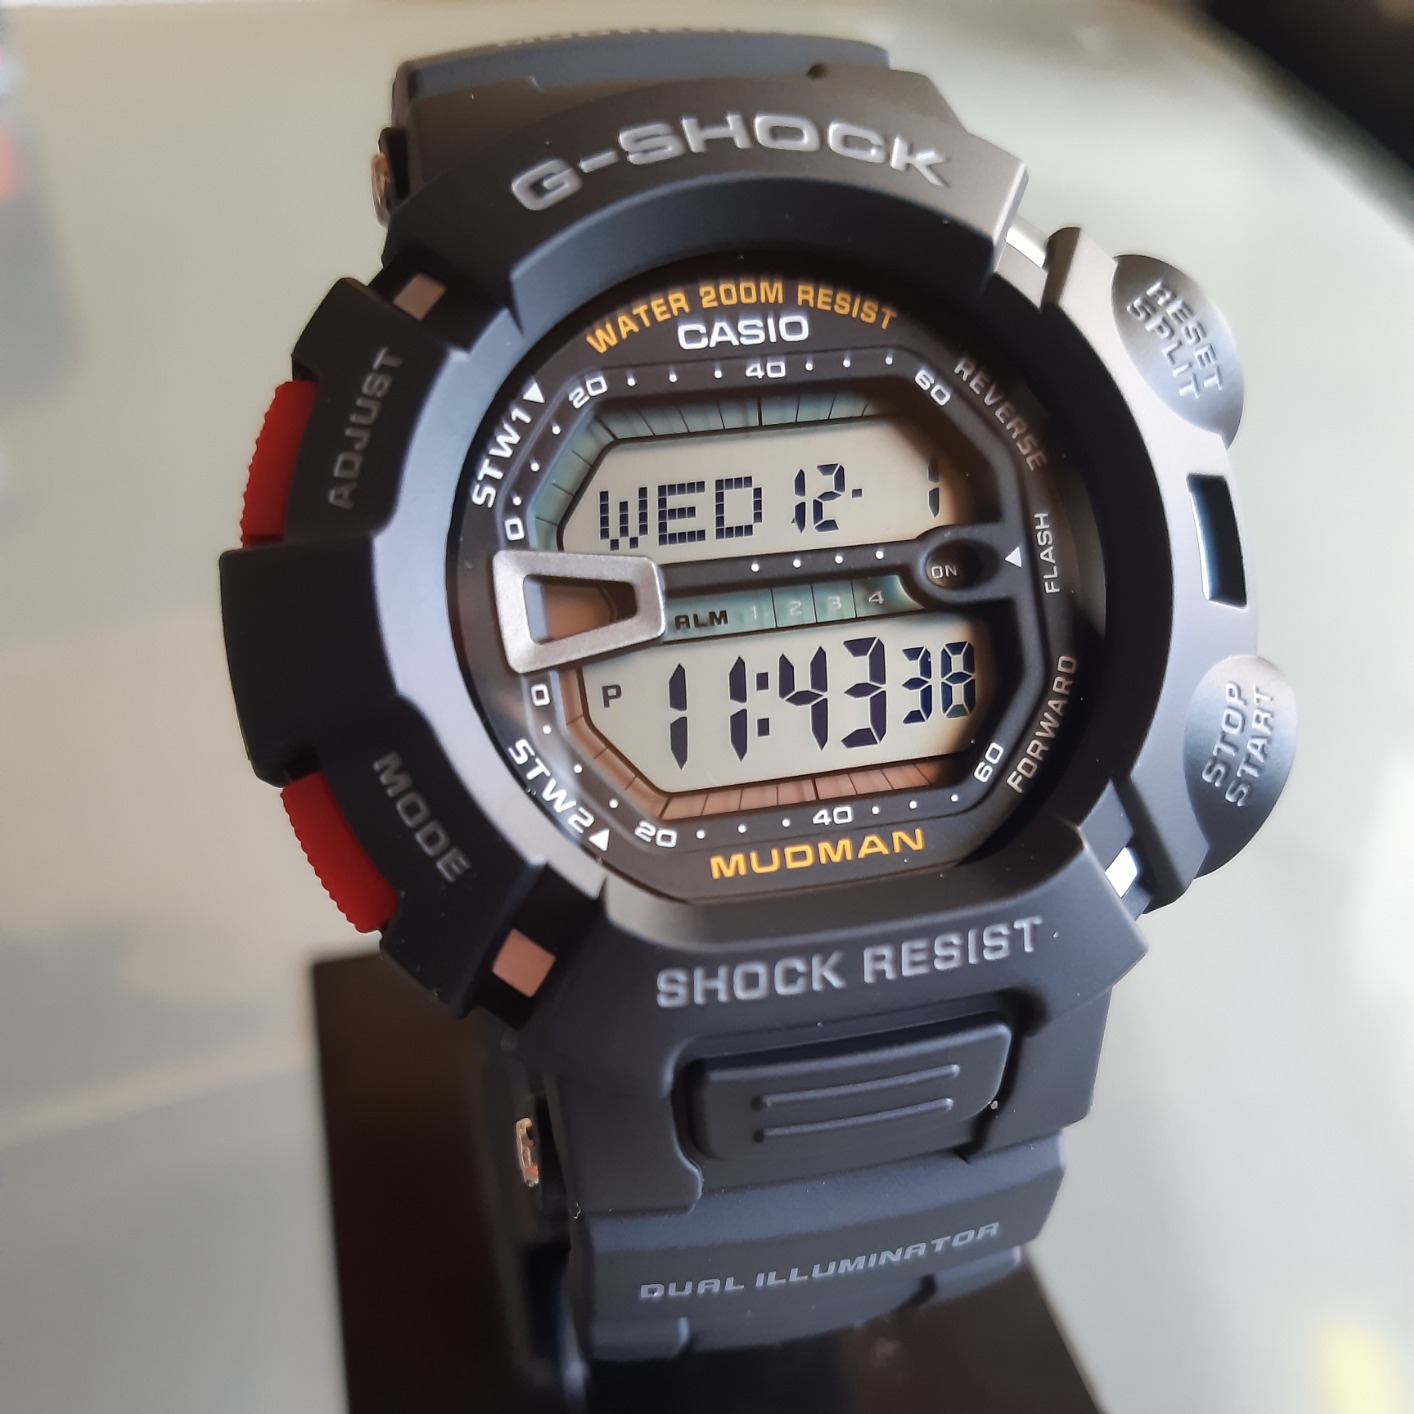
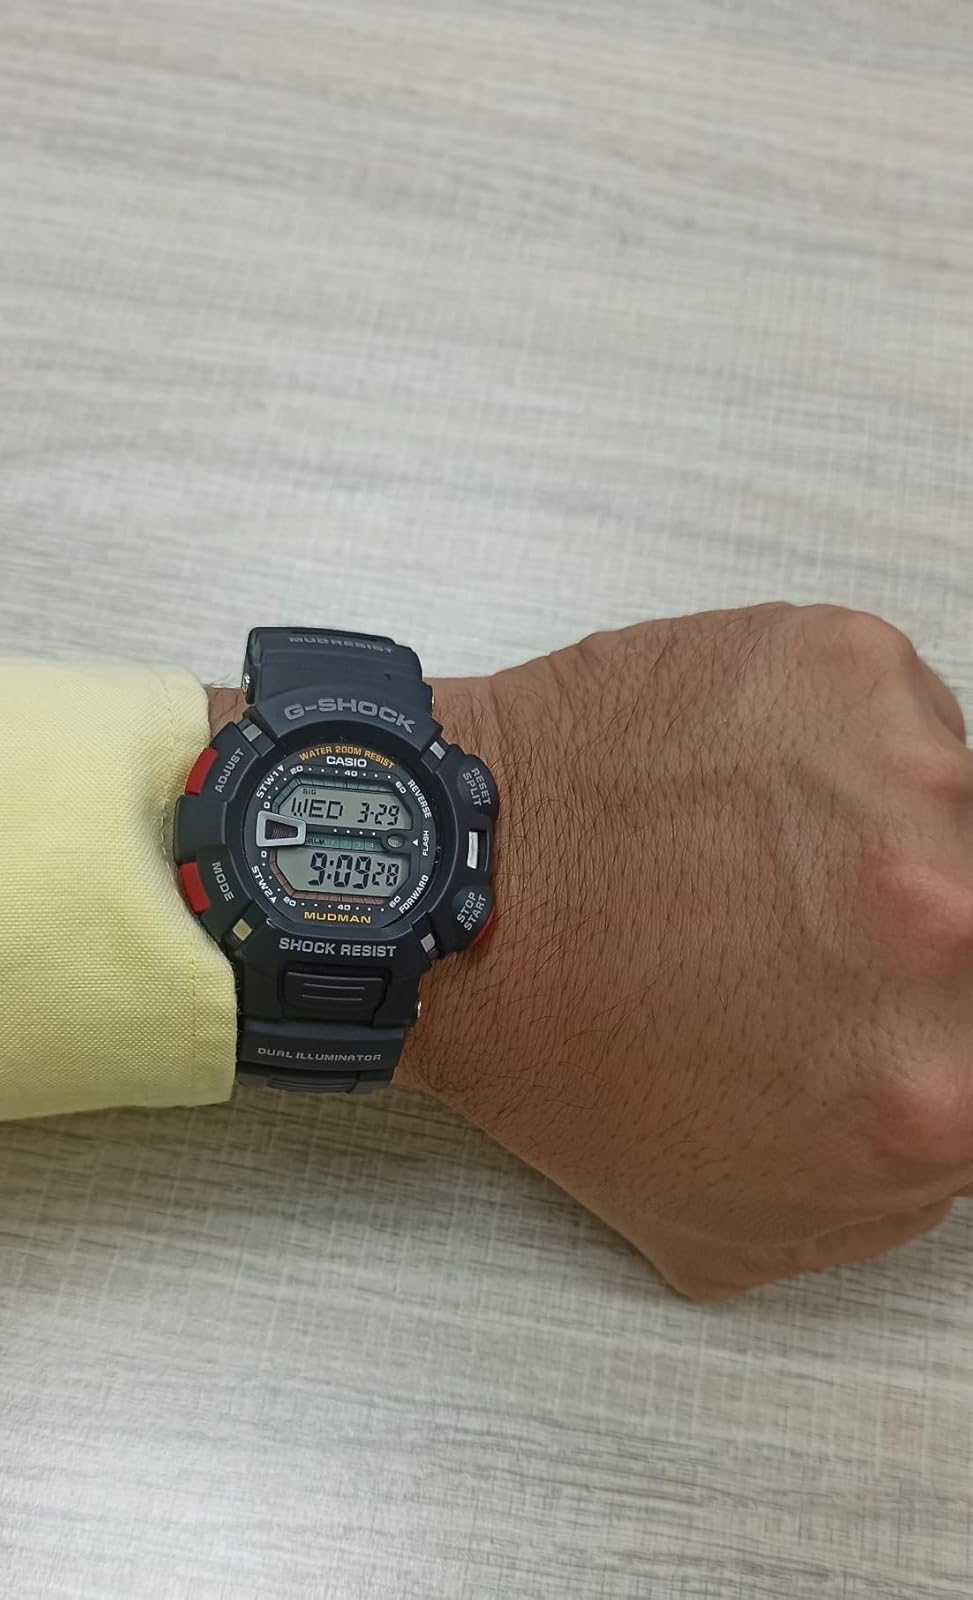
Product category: accessories_watch
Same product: yes